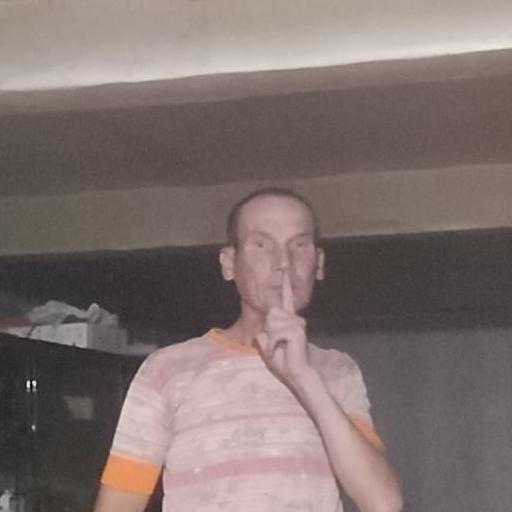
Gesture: mute